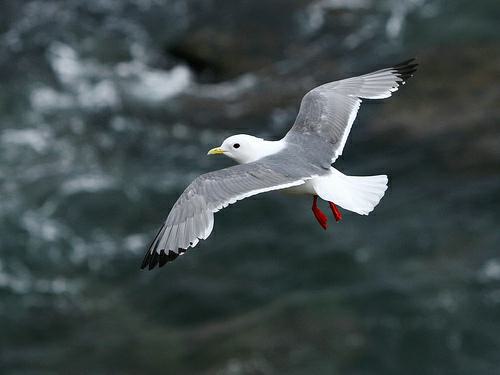
A photo of a red legged kittiwake